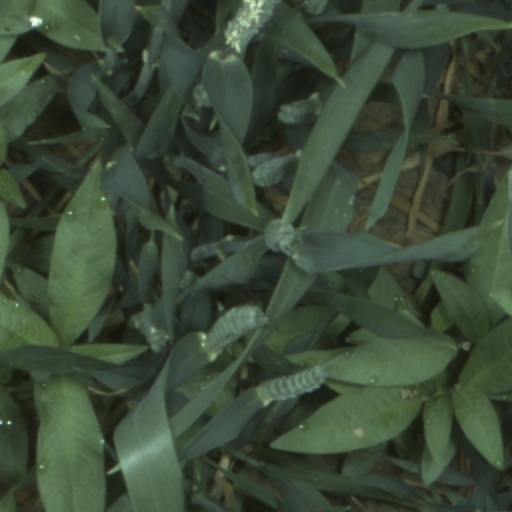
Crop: wheat